Clive Palmer

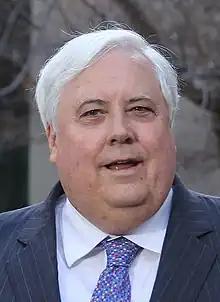
Palmer in 2015

Clive Frederick Palmer (born 26 March 1954) is an Australian billionaire businessman and politician. He has iron ore, nickel, and coal holdings. Palmer owns many businesses such as Mineralogy, Waratah Coal, Queensland Nickel at Townsville, the Palmer Coolum Resort on the Sunshine Coast, Palmer Sea Reef Golf Course at Port Douglas, Palmer Colonial Golf Course at Robina, and the Palmer Gold Coast Golf Course, also at Robina. He owned Gold Coast United FC from 2008 to 2012. Palmer created the Palmer United Party in April 2013, winning the Sunshine Coast seat of Fairfax in the 2013 Australian federal election and sitting as an MP for one term.